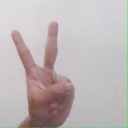
अक्षर: क